Peter E. Hanson

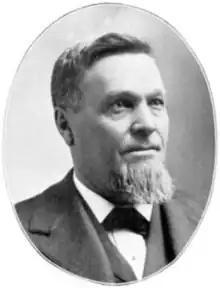

Hanson was born in Branstad, Sweden on June 12, 1845. He emigrated with his parents to the United States in 1857 and settled in Meeker County, Minnesota. Hanson was involved with the banking business in Litchfield and served as president of the Litchfield County Bank. He also was involved with the real estate business and with farming.